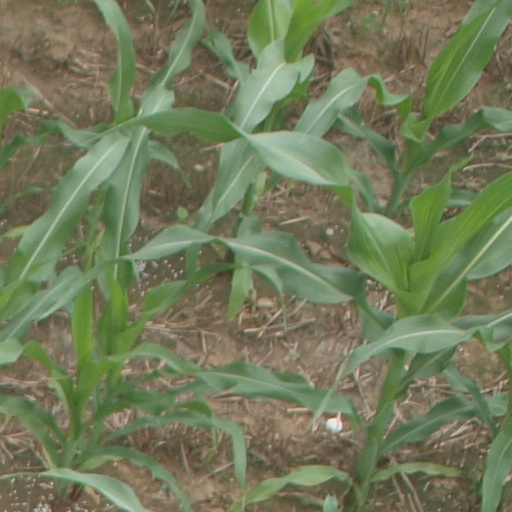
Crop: maize; corn